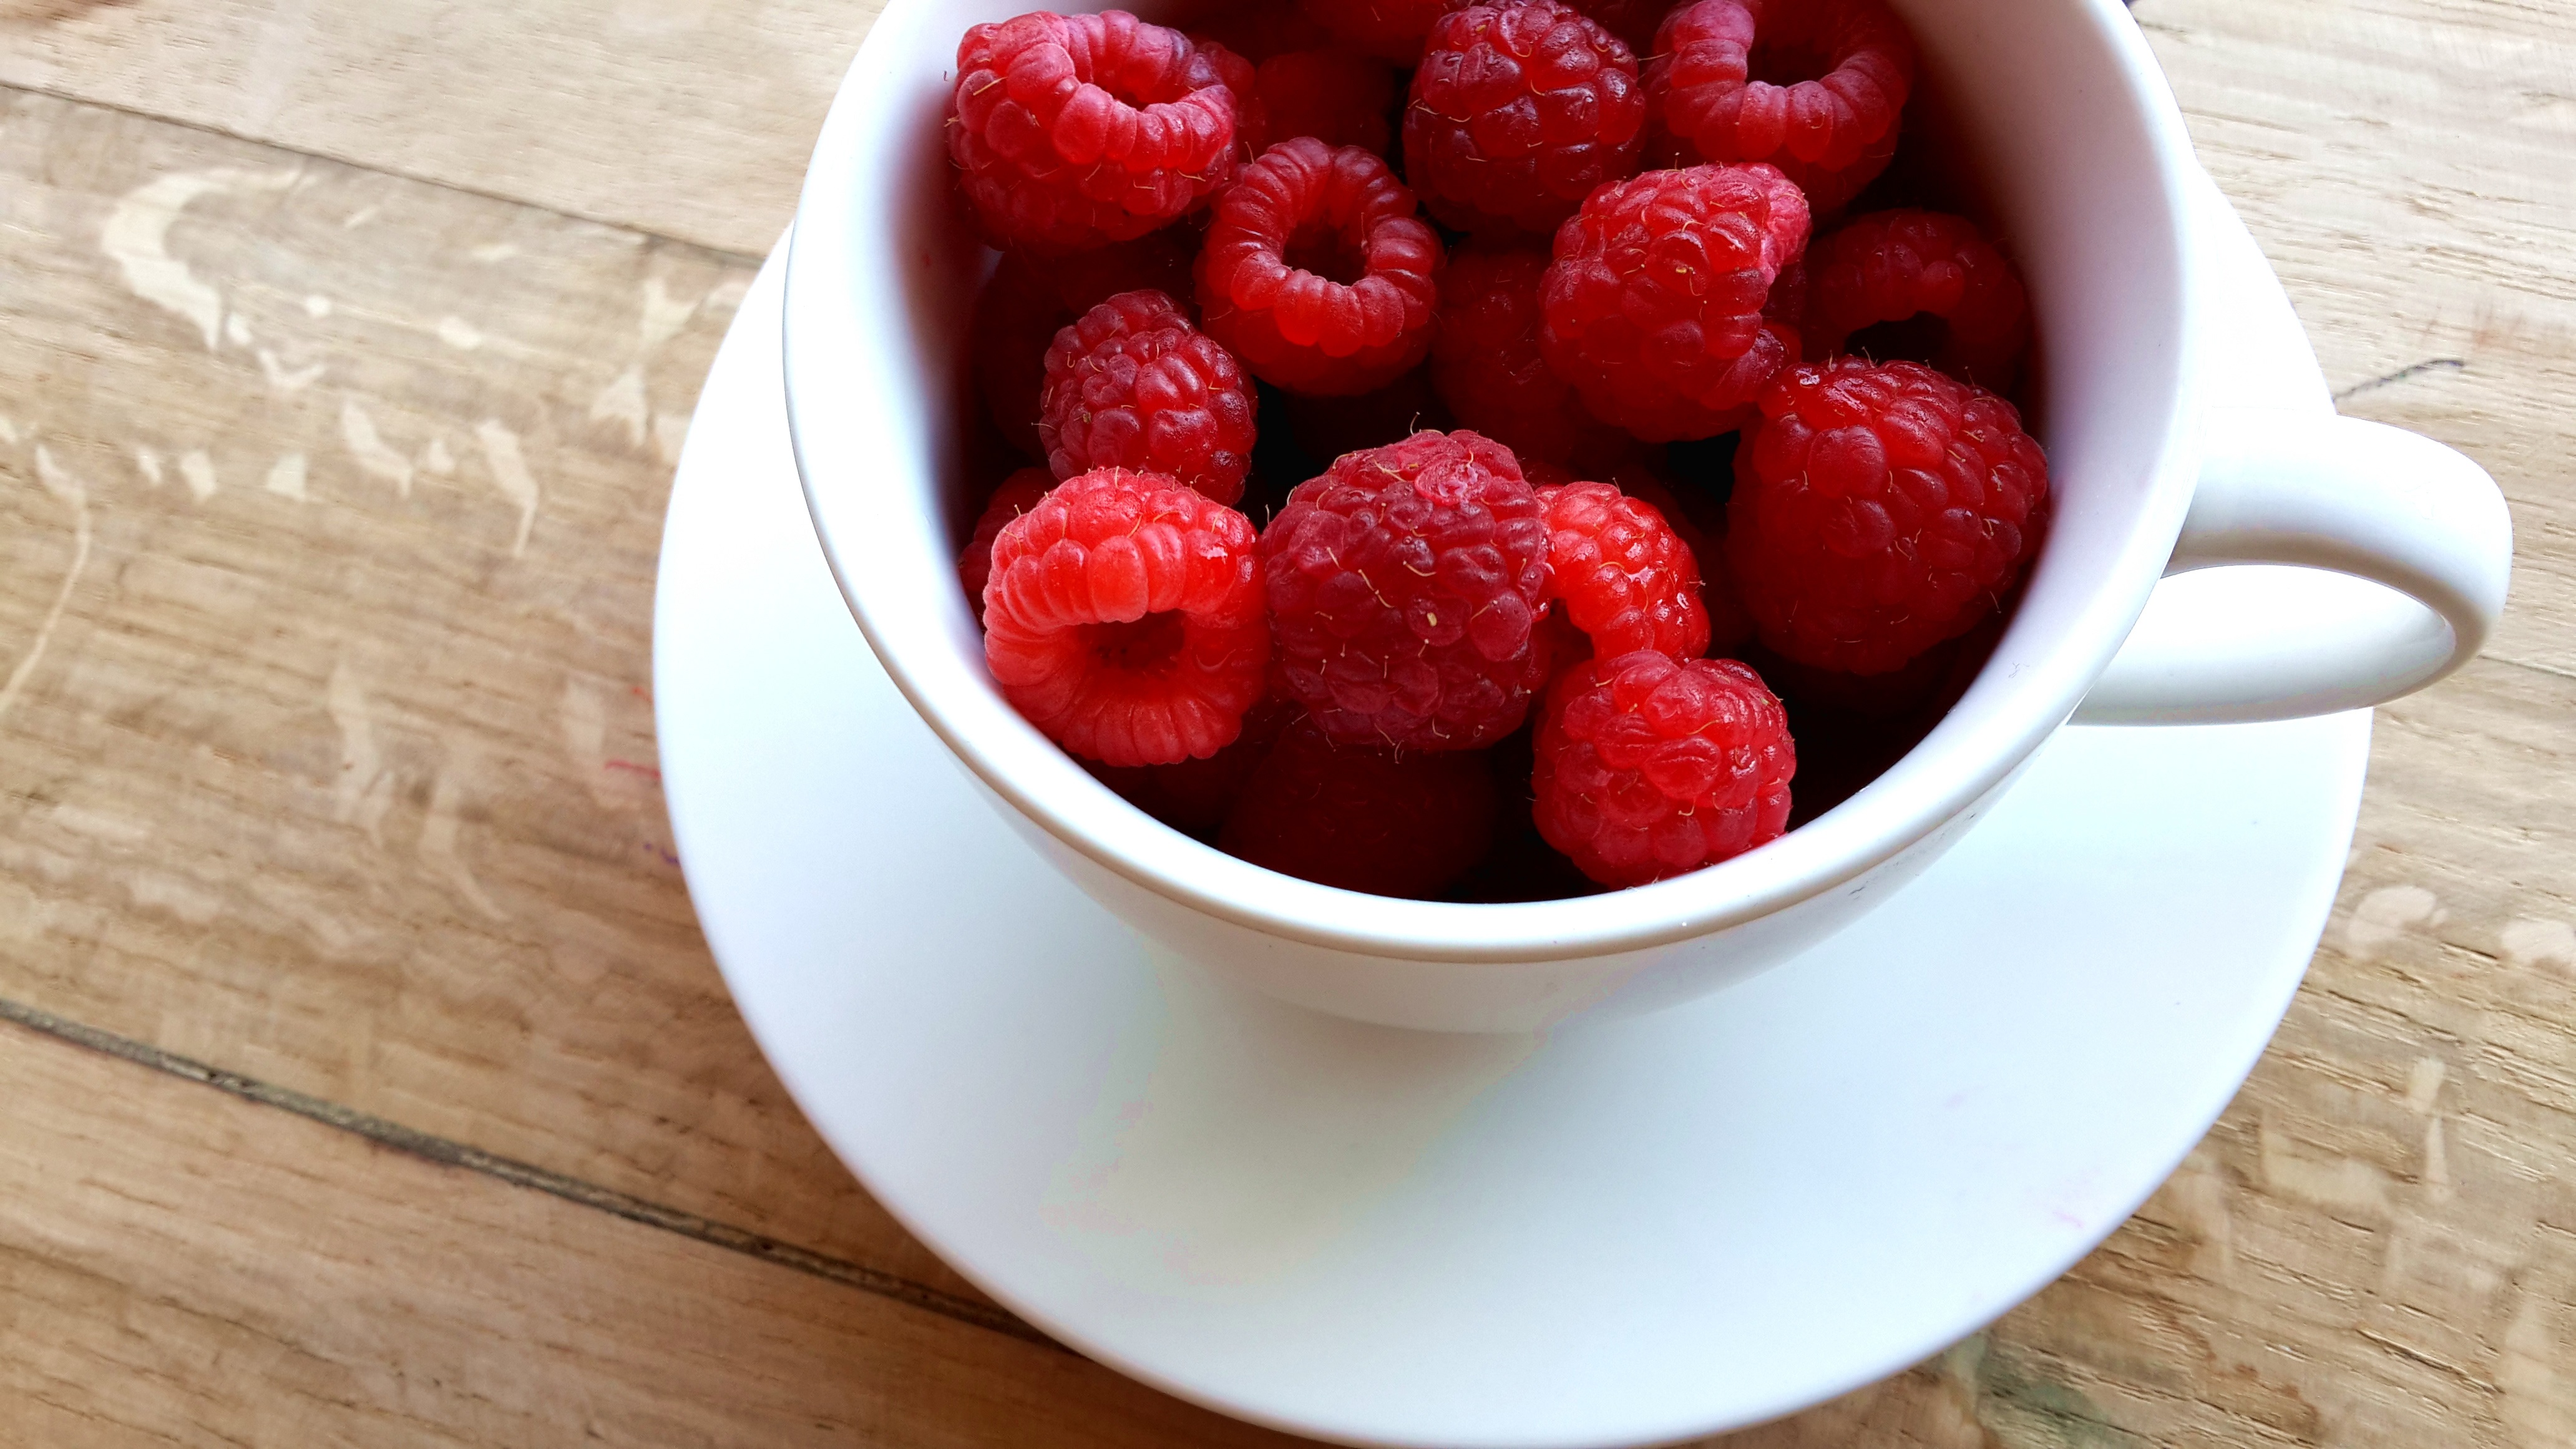
table, plant, wood, raspberry, fruit, berry, sweet, summer, ripe, cup, dish, meal, food, red, produce, natural, fresh, breakfast, healthy, mug, snack, dessert, eat, delicious, strawberry, freshness, vitamin, eating, berries, nutrition, raspberries, tasty, fruits, vegetarian, raw, strawberries, diet, rasberries, organic, nutritious